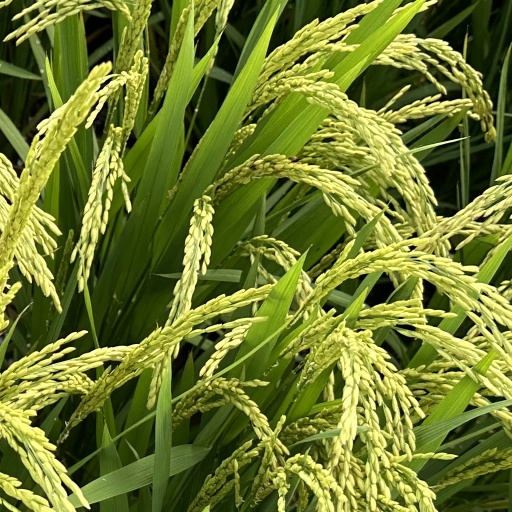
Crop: rice